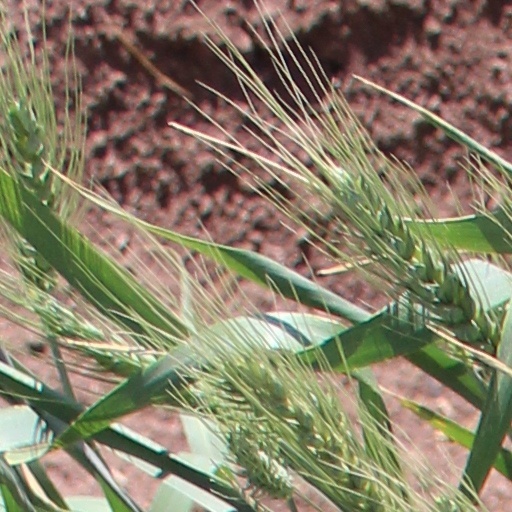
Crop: wheat